Gunter Annex

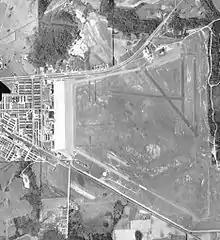
Gunter Air Force Base – 17 February 1950

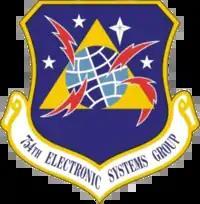
Emblem of the 754th ELSG

Gunter Annex is a United States Air Force installation located in the North-northeast suburbs of Montgomery, Alabama. The base is named after former Montgomery mayor William Adams Gunter. Until 1992 it was known as Gunter Air Force Base or Gunter Air Force Station. It has been a military training base since its opening in 1940.